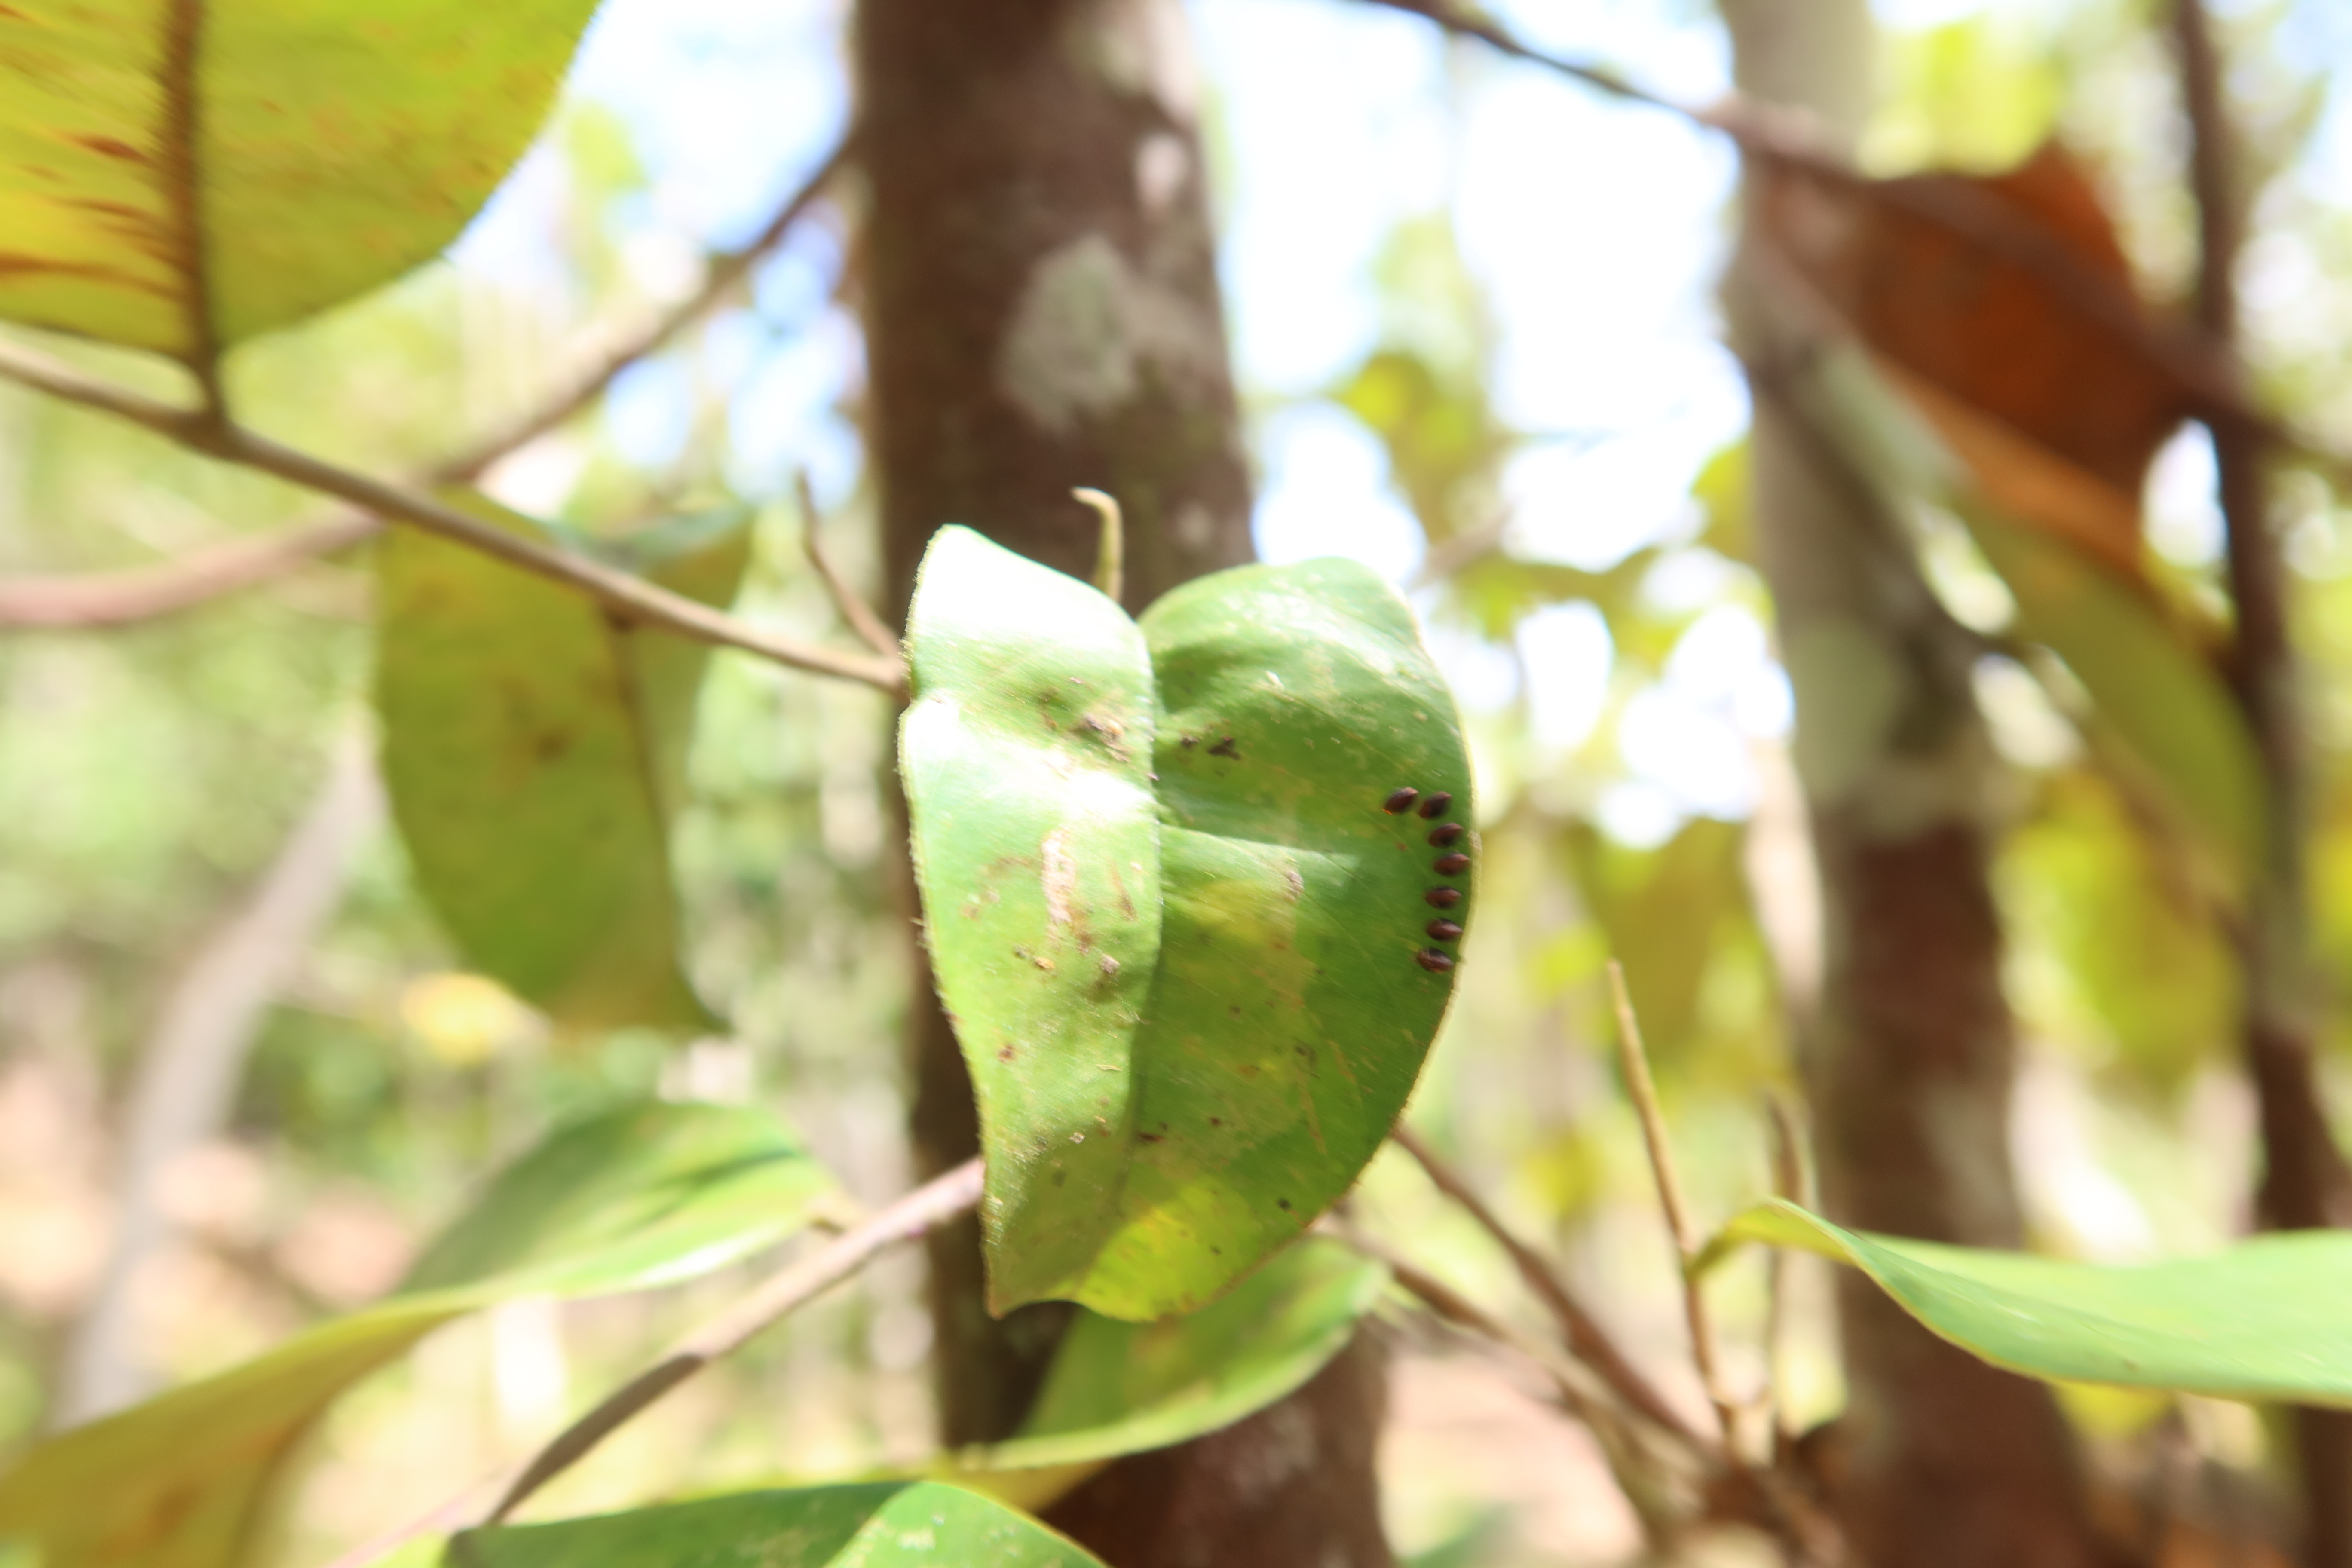
Label: Scale insect